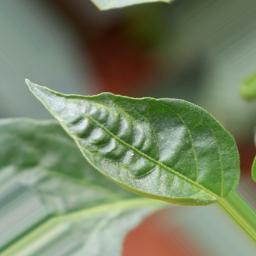
Label: mites_and_trips